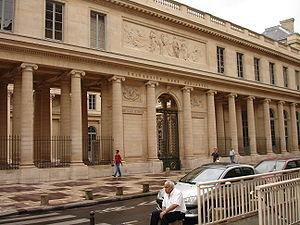
Germain Pichault de La Martinière, né à Argenton-l'Église le 27 septembre 1697 et décédé le 17 octobre 1783 au château de La Martinière à Bièvres, est un chirurgien et conseiller d'État français au service des rois Louis XV puis Louis XVI, qui créa les écoles de chirurgie en France.
L'université de Paris fut recréée en 1896 comme regroupement de la faculté des sciences, de la faculté des lettres, de la faculté de droit, de la faculté de médecine, de la faculté de théologie protestante et de l’École supérieure de pharmacie. Elle fut dissoute fin 1970 pour laisser place à treize universités indépendantes.
L'ancienne faculté de médecine de Paris était une des « compagnies » de l'ancienne université de Paris fondée vers 1200 ; elle fut fermée en 1793. Une nouvelle École de médecine de Paris ouvre en 1794.